Greg Taylor (Scottish footballer)

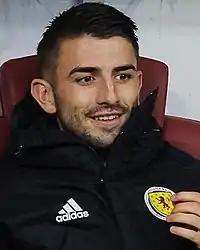
Taylor with Scotland in 2019

Greg John Taylor (born 5 November 1997) is a Scottish professional footballer who plays as a left-back for Greek Superleague club PAOK and the Scotland national team. He was in the Rangers youth system but was released and then signed for Kilmarnock, where he made his senior debut. After three seasons in the Kilmarnock first team, Taylor was sold to Celtic in September 2019. He won five Scottish league championships in six seasons with Celtic, and then signed for Super League Greece club PAOK in 2025.